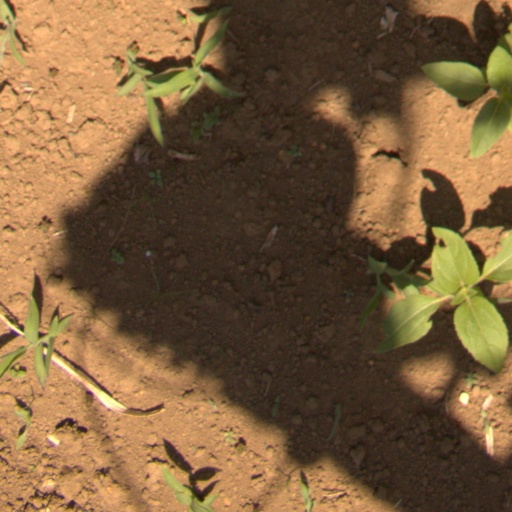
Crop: Jerusalem artichoke